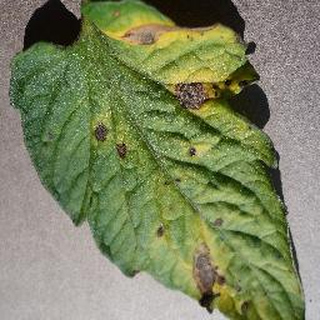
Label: tomato_early_blight